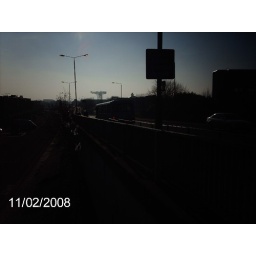
Gaint crane for fomer ship building in the background, veiw from shopping centre